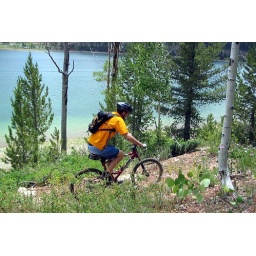
Kris on his mountain bike riding around Navajo Lake